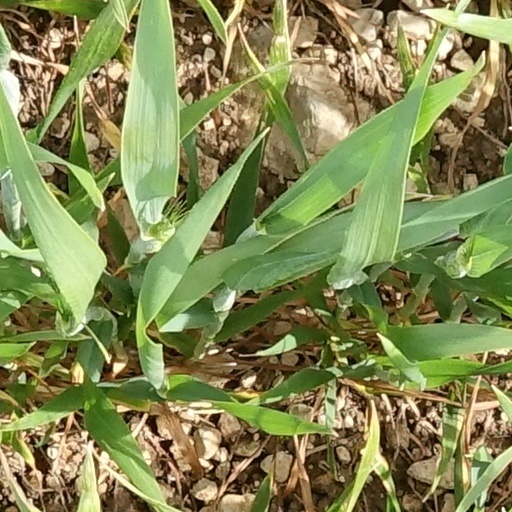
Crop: wheat